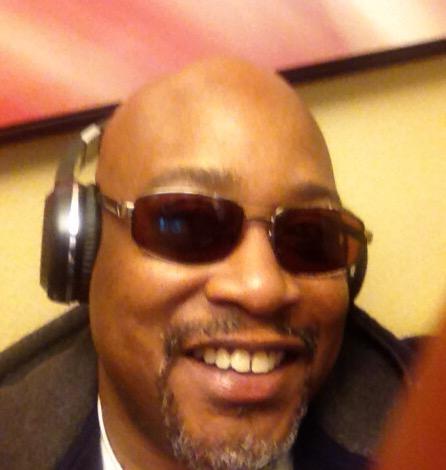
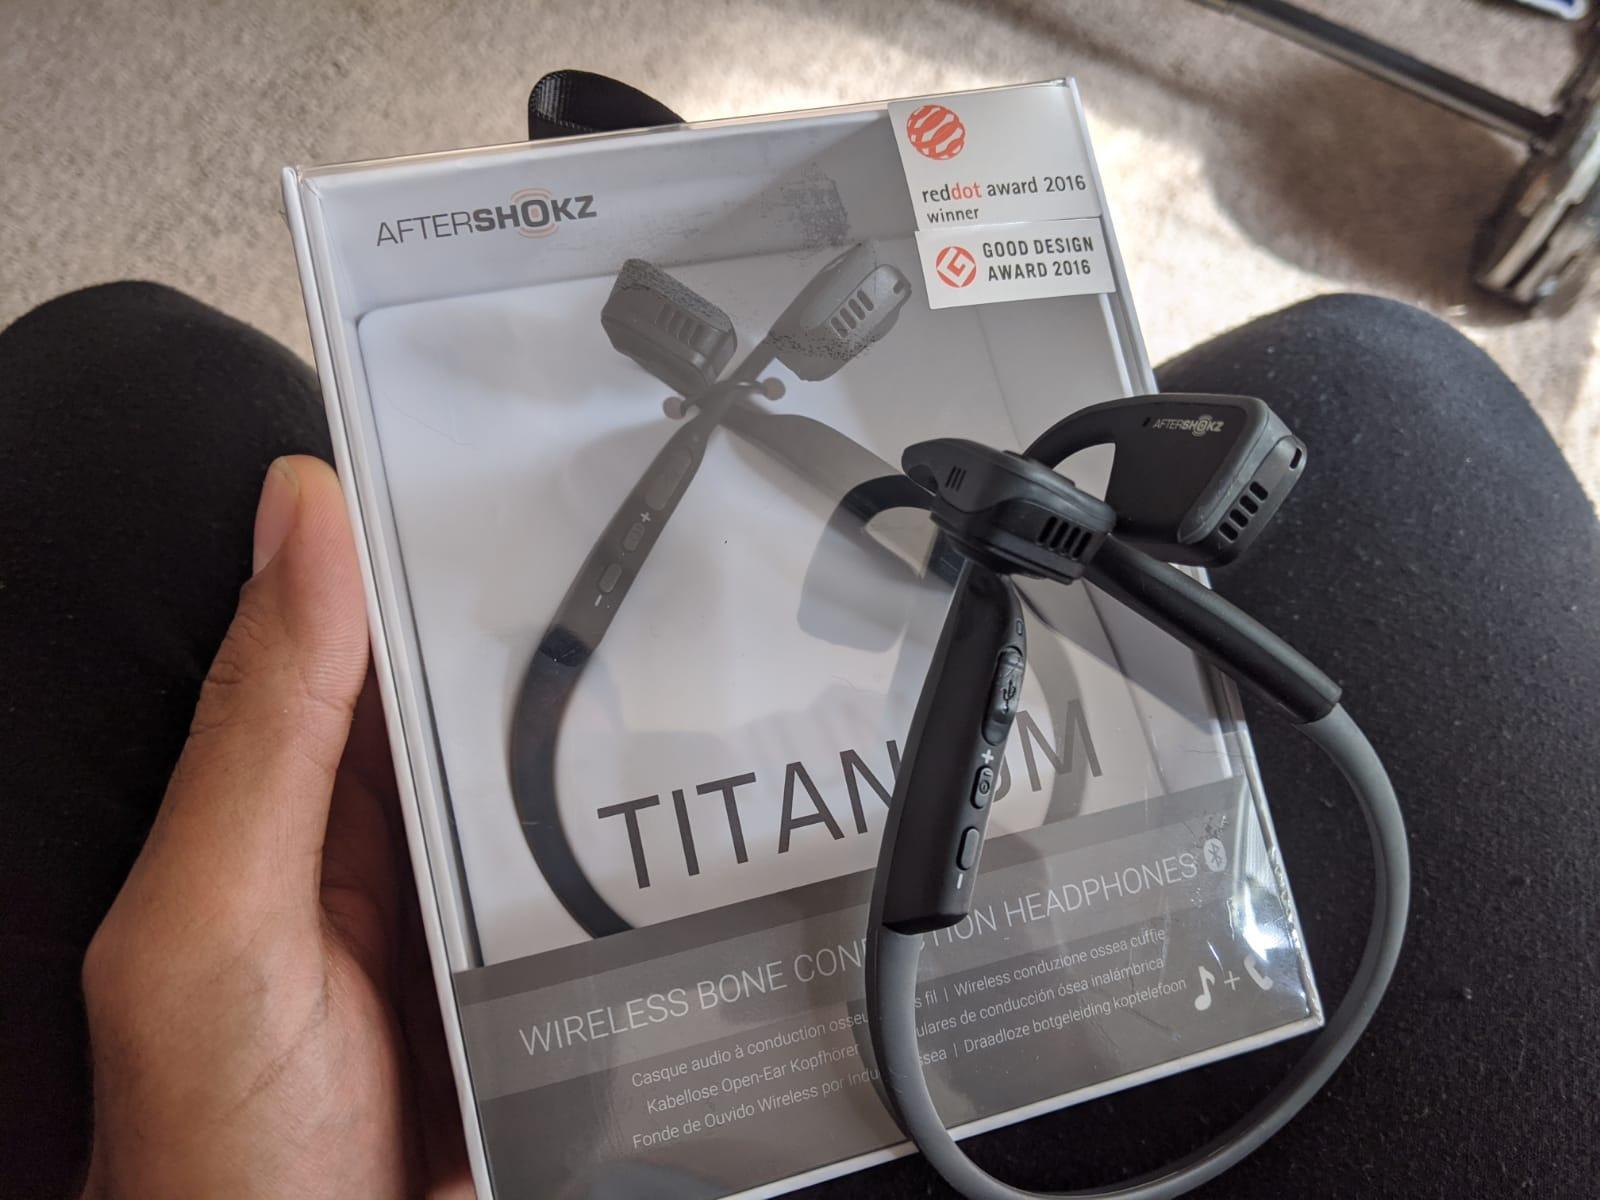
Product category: headphones
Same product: no